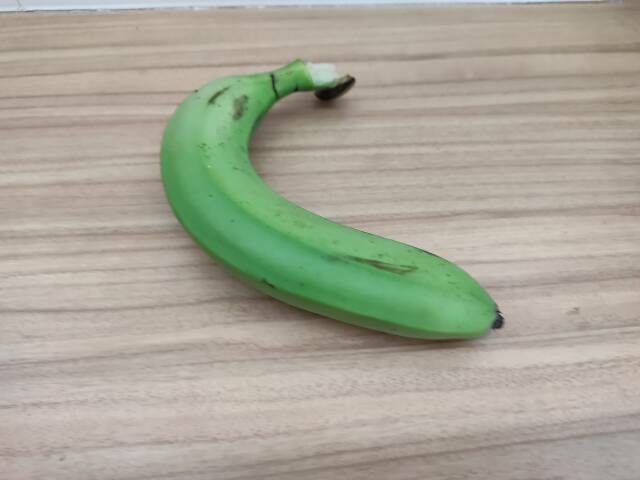
Label: Raw_Banana